Black bloc

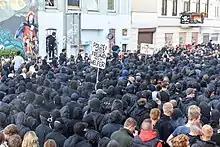
Part of a black bloc in Hamburg during the G20 summit

The black bloc tactic to wear black clothing, ski masks, scarves, sunglasses, motorcycle helmets with padding or other face-concealing and face-protecting items was developed in response to increased use of police force following the 1977 Brokdorf demonstration.